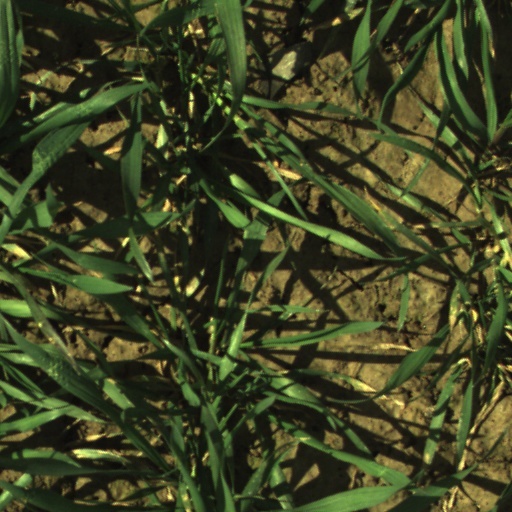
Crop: wheat